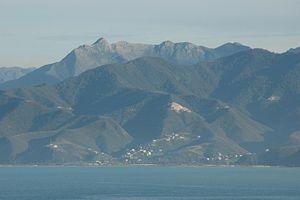
Montagnes de Kabylie depuis la baie de Béjaïa (Algérie).